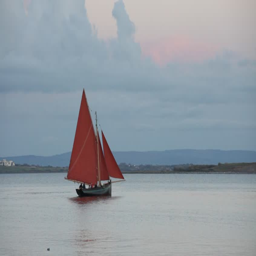
traditional wooden boat with red sail leaving docks in the evening .